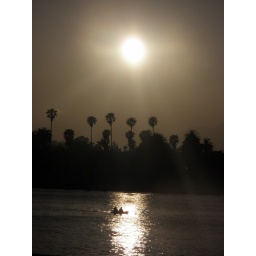
sunset time at the beach sitting in the restraunt Moby Dicks at sterns warf behind a dirty window.